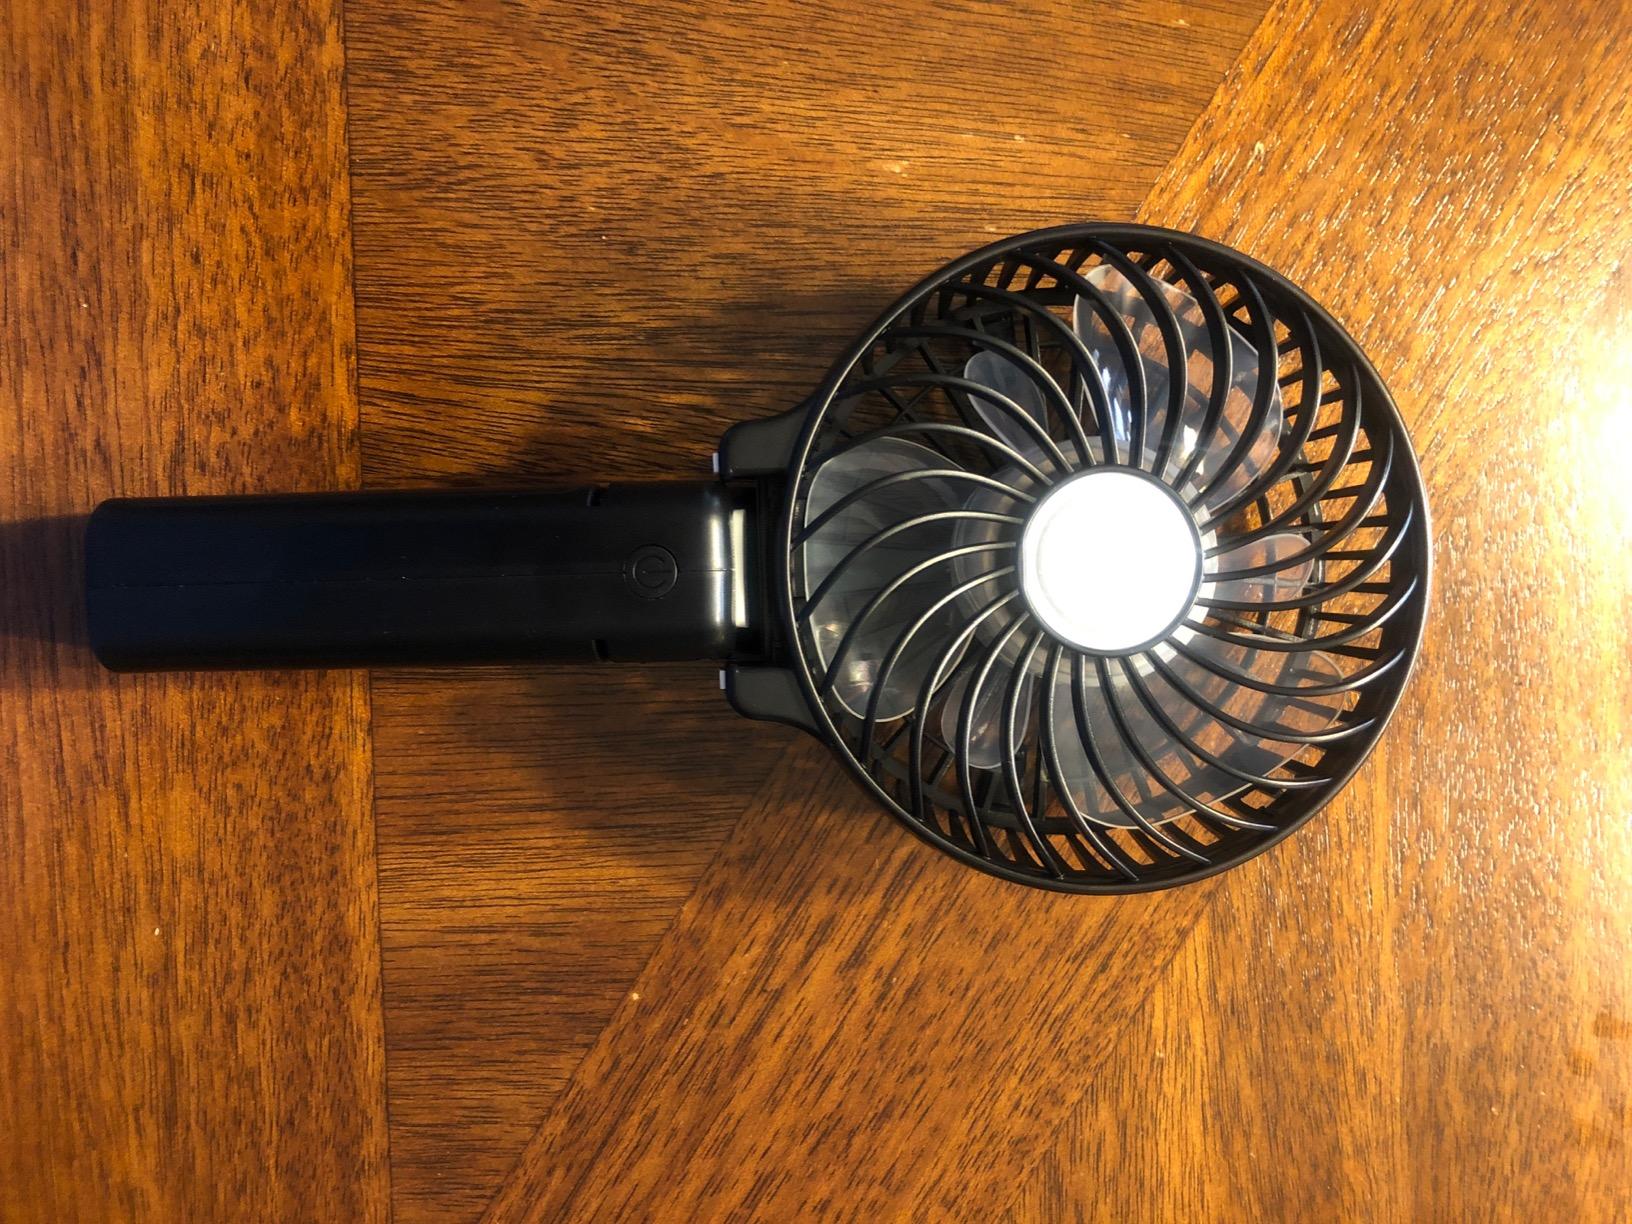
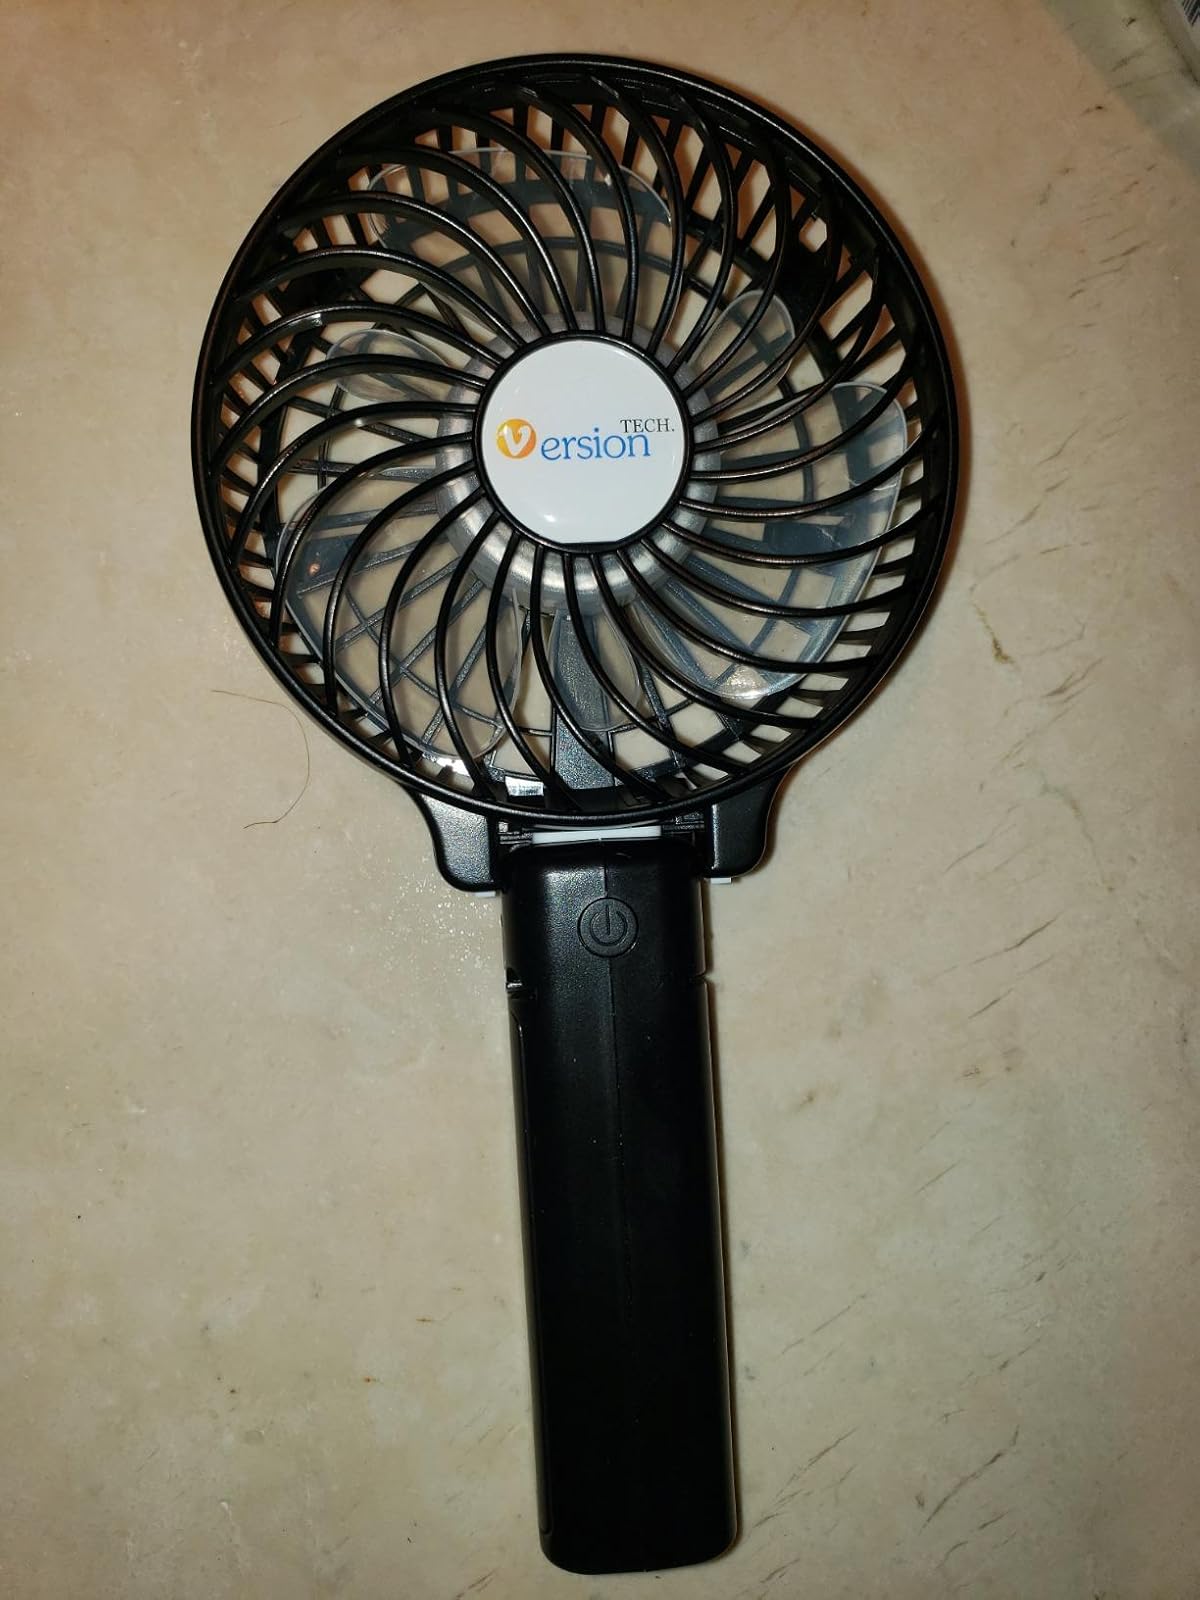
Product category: fan
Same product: no